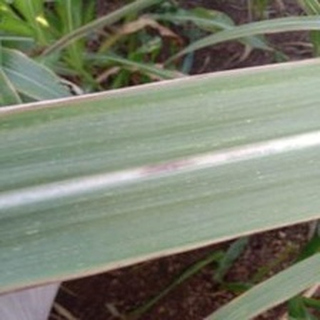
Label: sugarcane_red_rot